Hendrick Motorsports in the NASCAR Cup Series

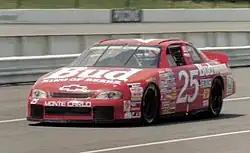
Ricky Craven's No. 25 Budweiser-sponsored Chevrolet in 1997

Craven helped Hendrick complete a 1–2–3 finish in the 1997 Daytona 500 by finishing third behind winner Jeff Gordon and second-place Terry Labonte. After suffering a concussion at Texas, he missed two races. Jack Sprague and Todd Bodine filled in for him during the injury. The other highlight for Craven during the 1997 campaign was a Winston Open win. Craven ultimately finished nineteenth in points.